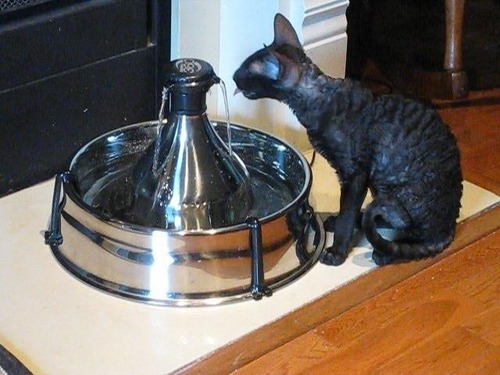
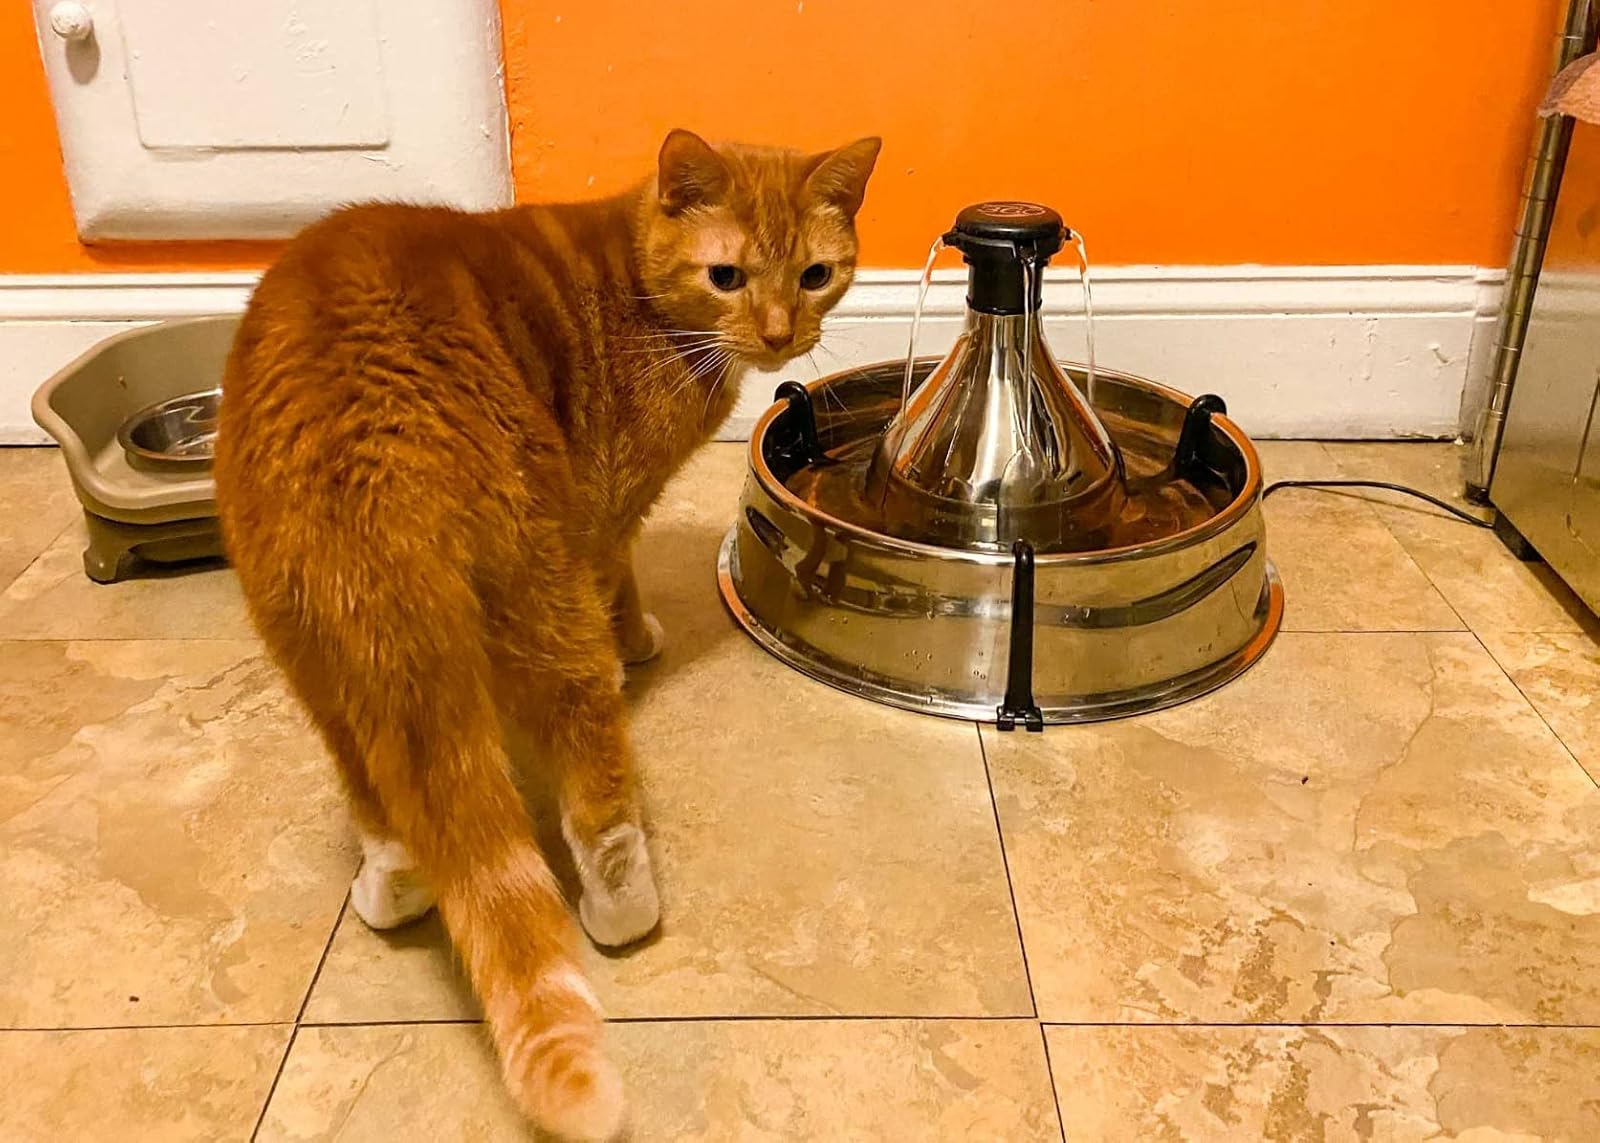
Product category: items_bowl
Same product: yes